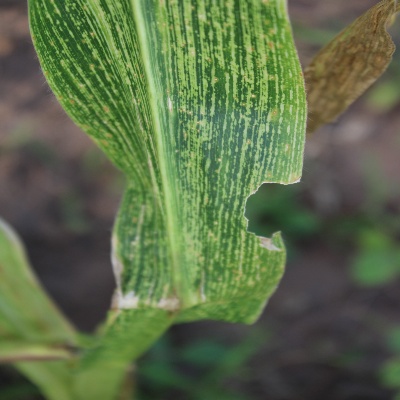
Crop: Maize
Condition: streak virus